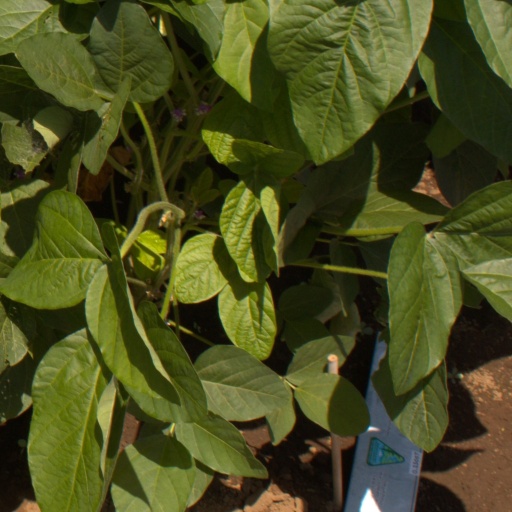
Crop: soybean